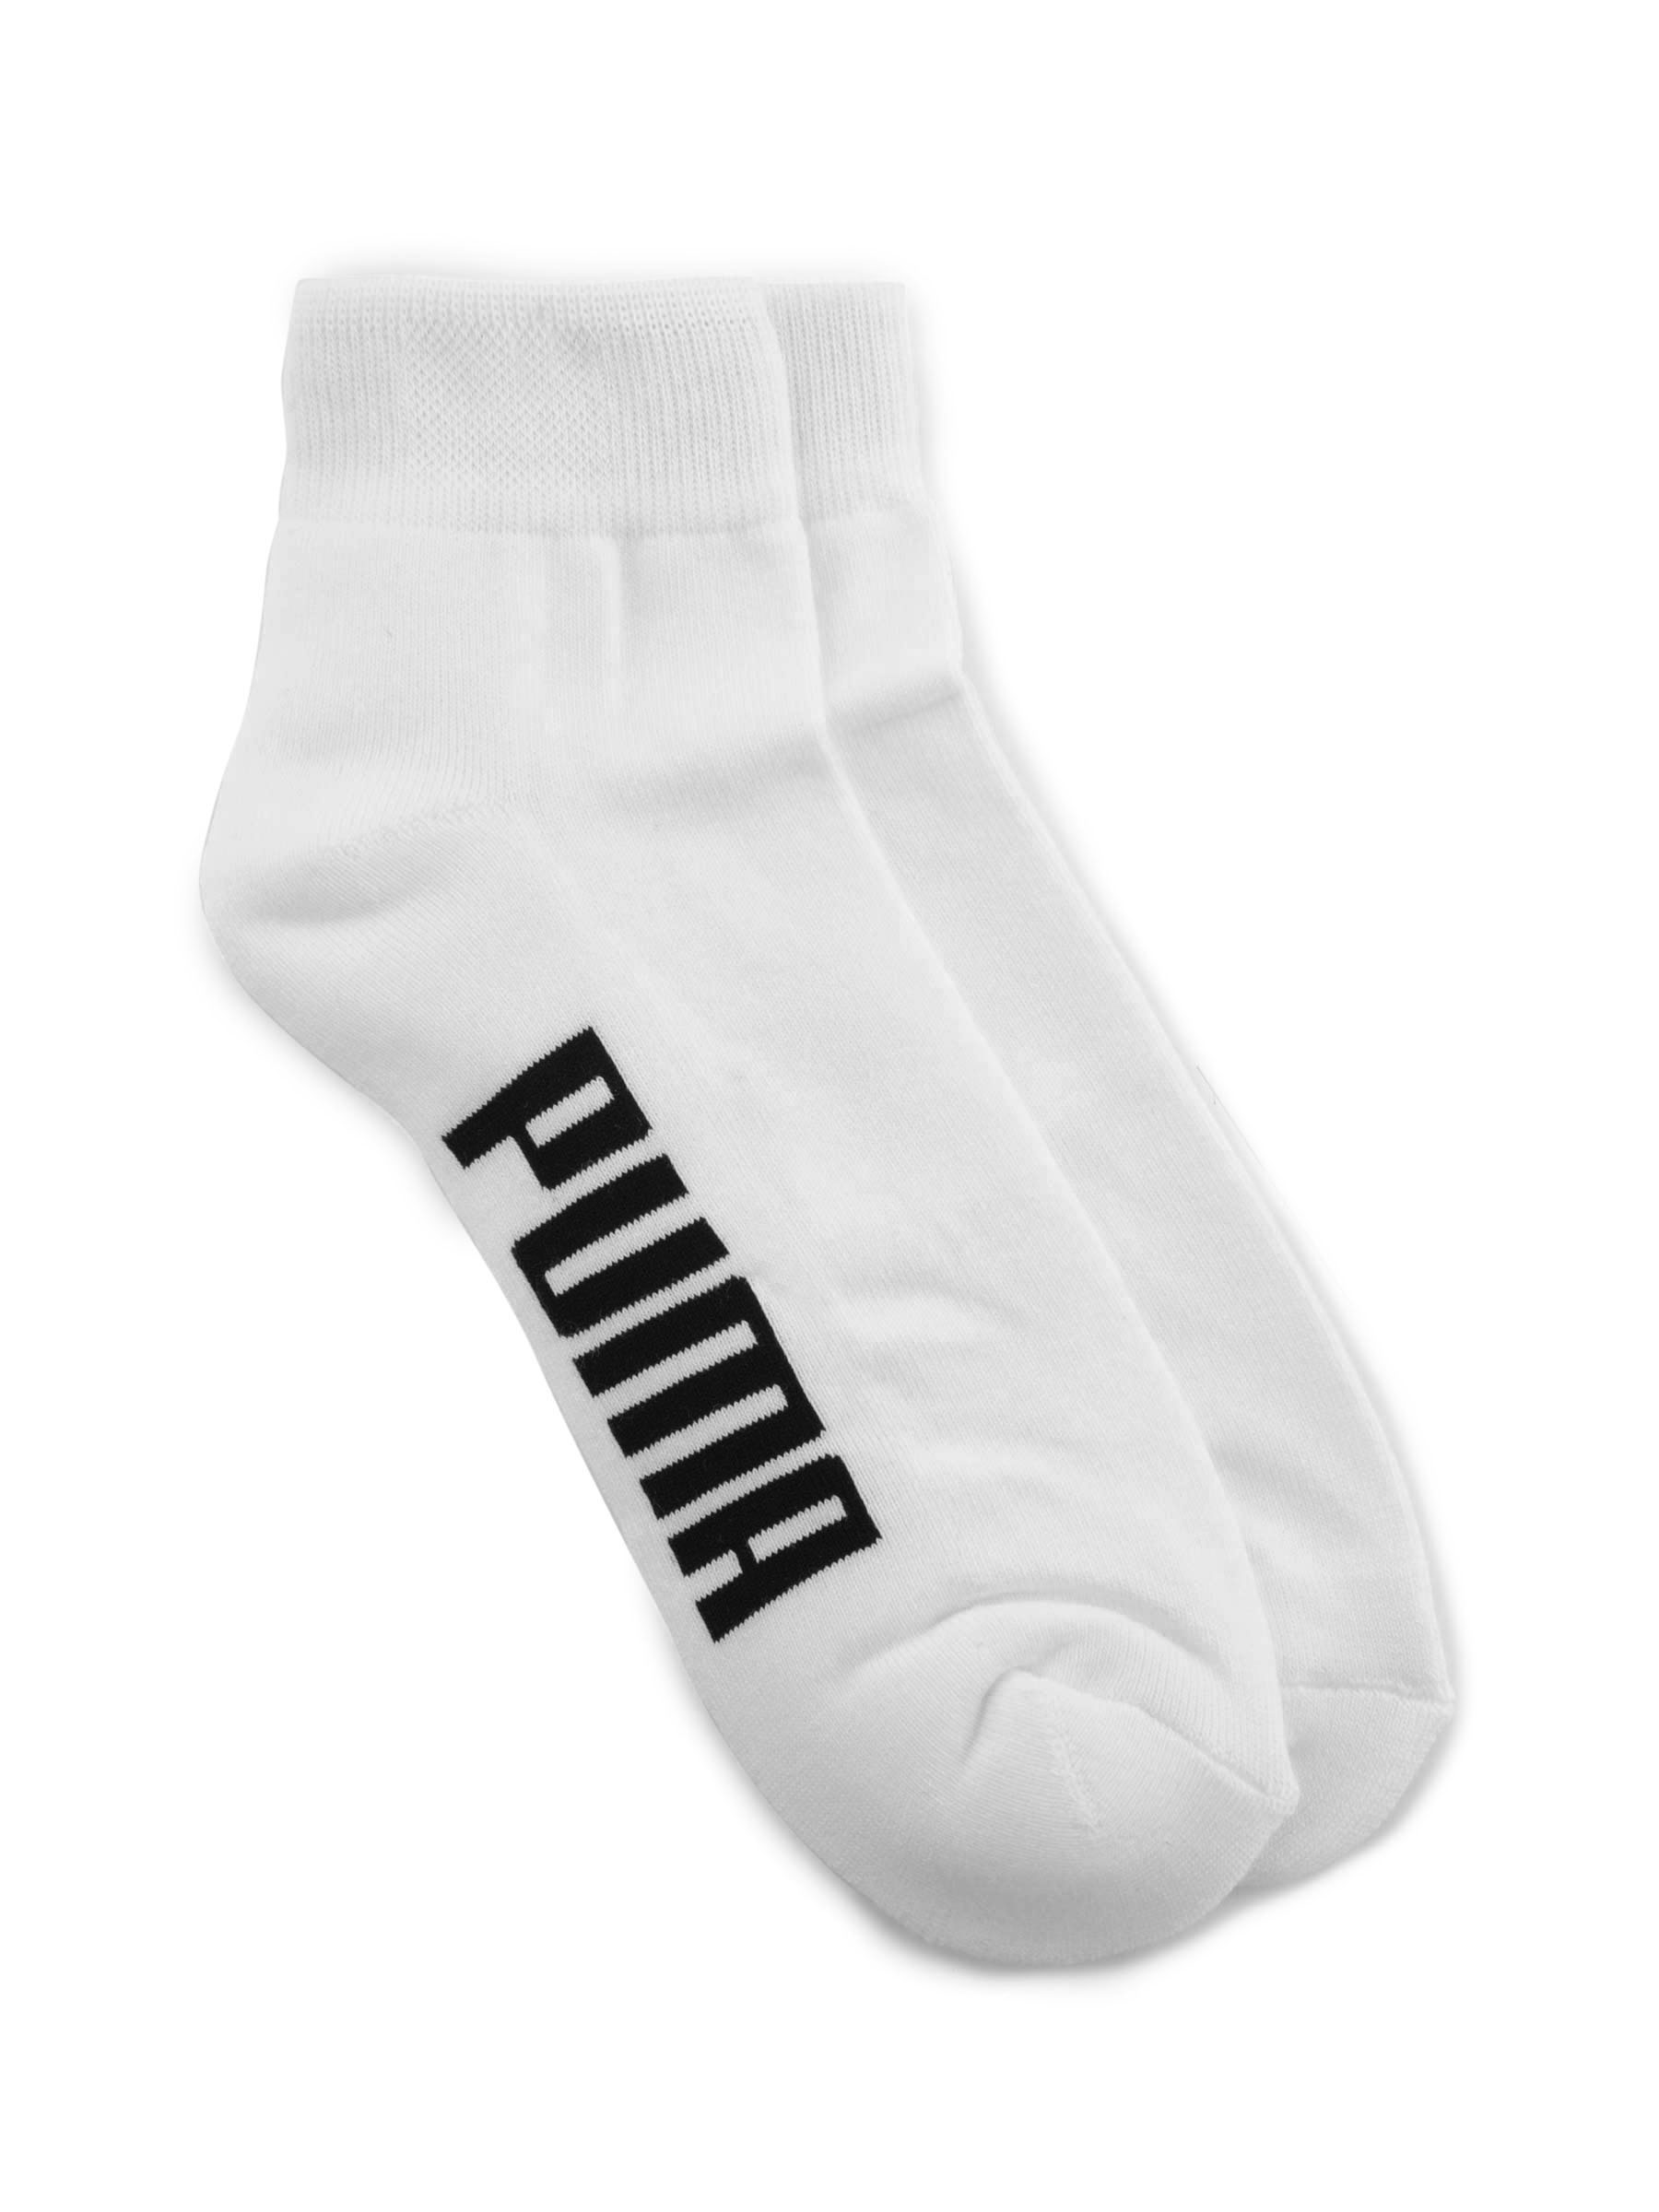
Puma Men Foundation Quarters White Socks
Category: Accessories / Socks / Socks
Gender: Men
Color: White
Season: Fall 2010
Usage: Sports